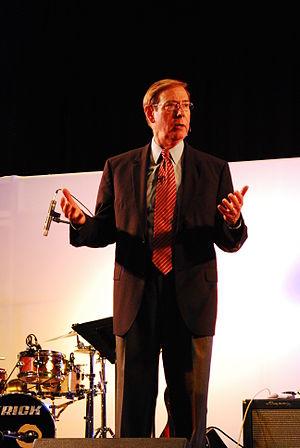
Gary Chapman, né le 10 janvier 1938, est un auteur, conseiller conjugal, pasteur baptiste et conférencier américain spécialiste du mariage et de la famille. Dans ses œuvres, il prodigue des conseils pour réussir son mariage, sa vie de couple, l’éducation des enfants… Rendu célèbre par son best-seller Les langages de l'Amour, sorti en France en 1997, il a depuis publié plusieurs autres manuels explorant différents aspects de l’amour et du couple.